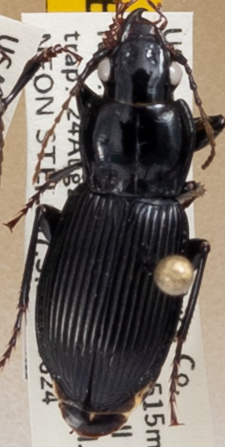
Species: Pterostichus novus
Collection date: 2021-08-24
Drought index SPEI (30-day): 0.578
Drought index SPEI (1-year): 0.144
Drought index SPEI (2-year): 1.242